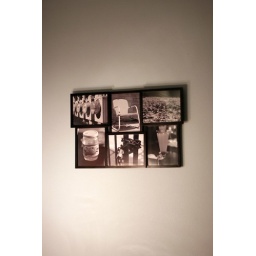
8x10s from the slr (they're black and white but in this lighting they look kind of sepia)